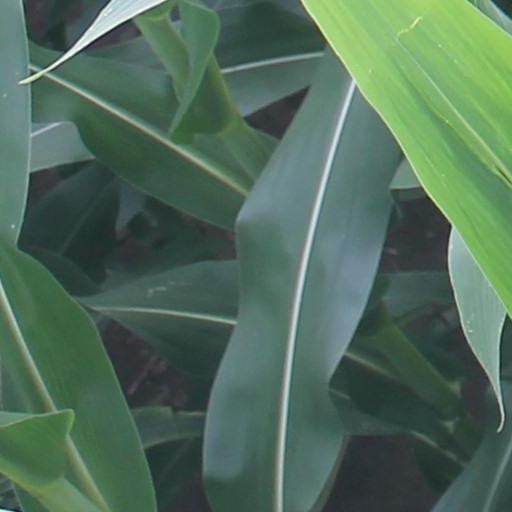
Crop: maize; corn